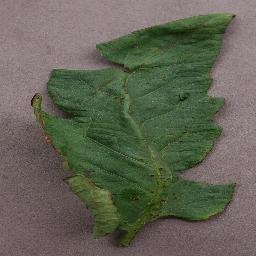
Label: Tomato___Bacterial_spot